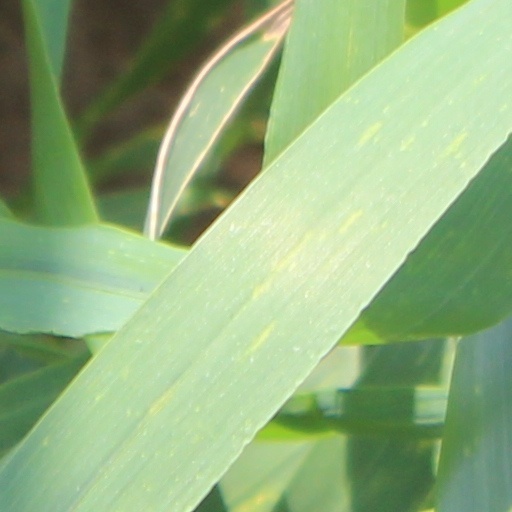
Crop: wheat